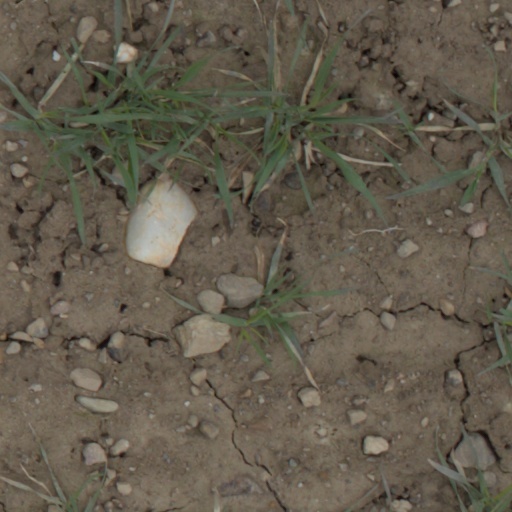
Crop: wheat